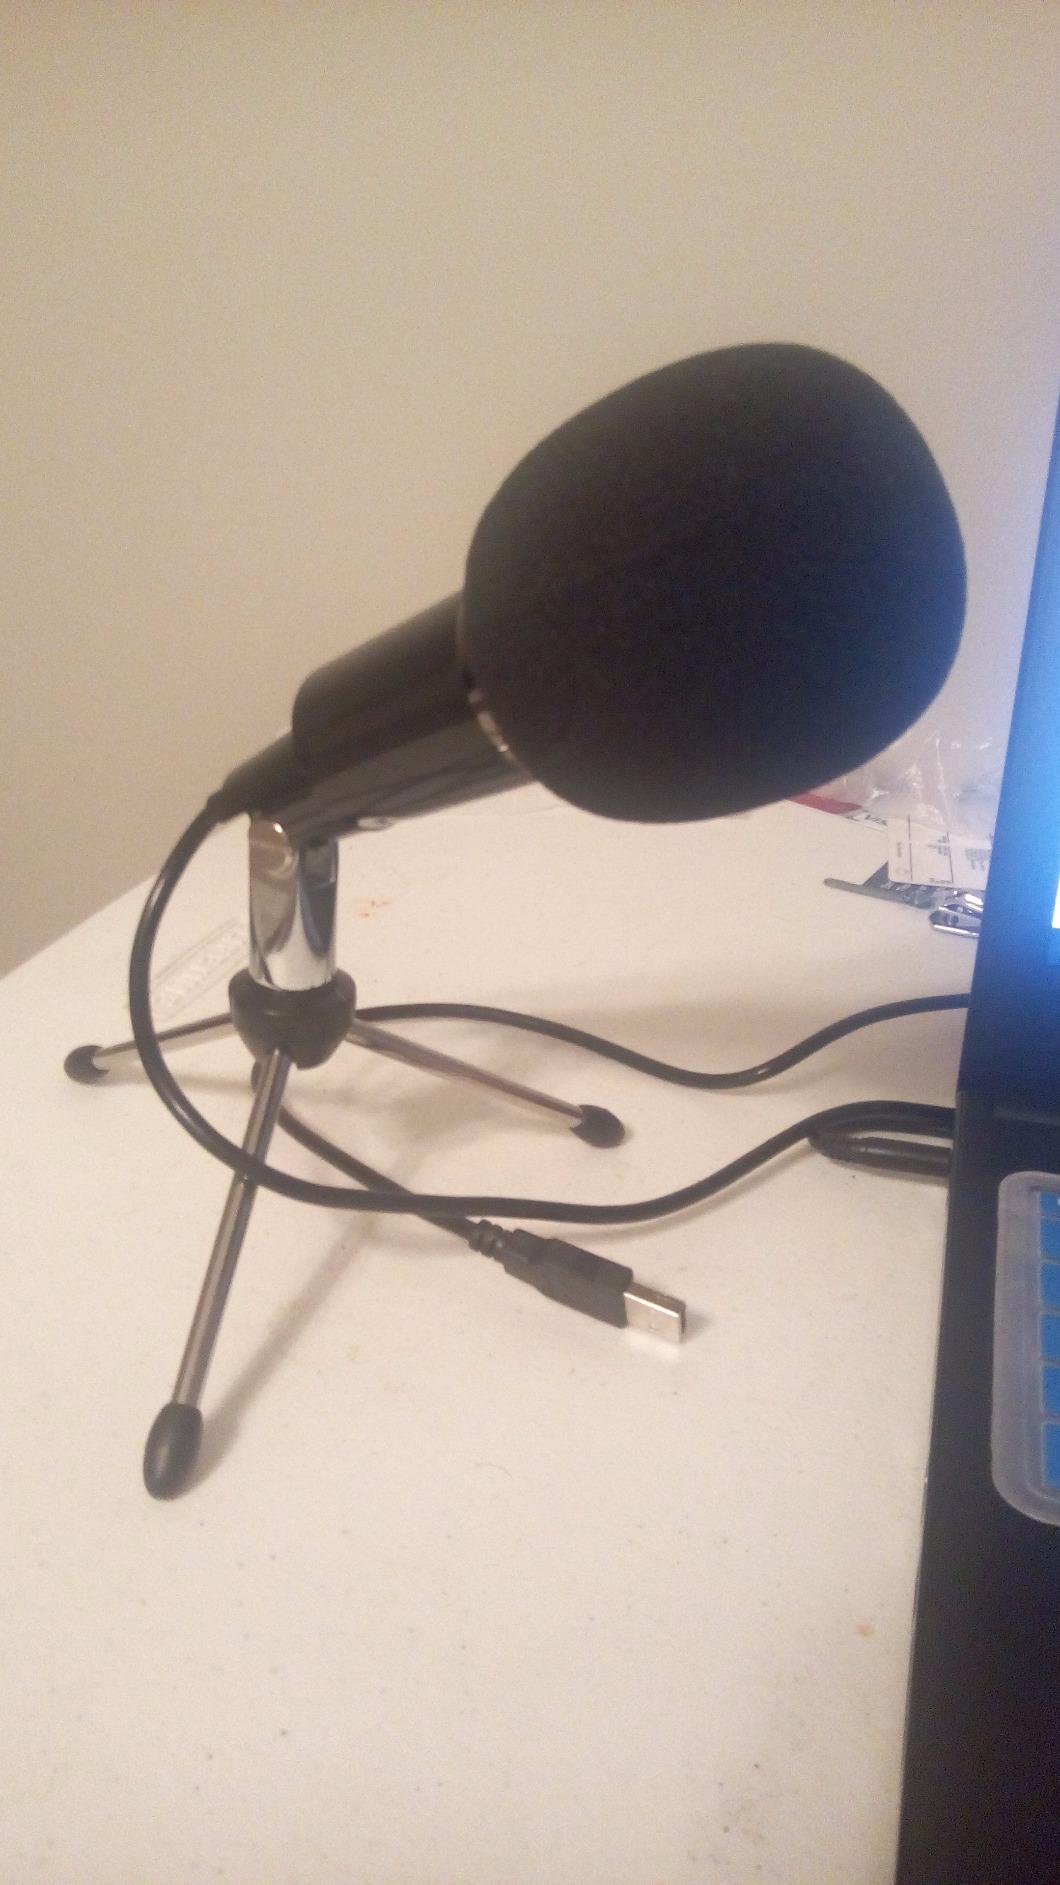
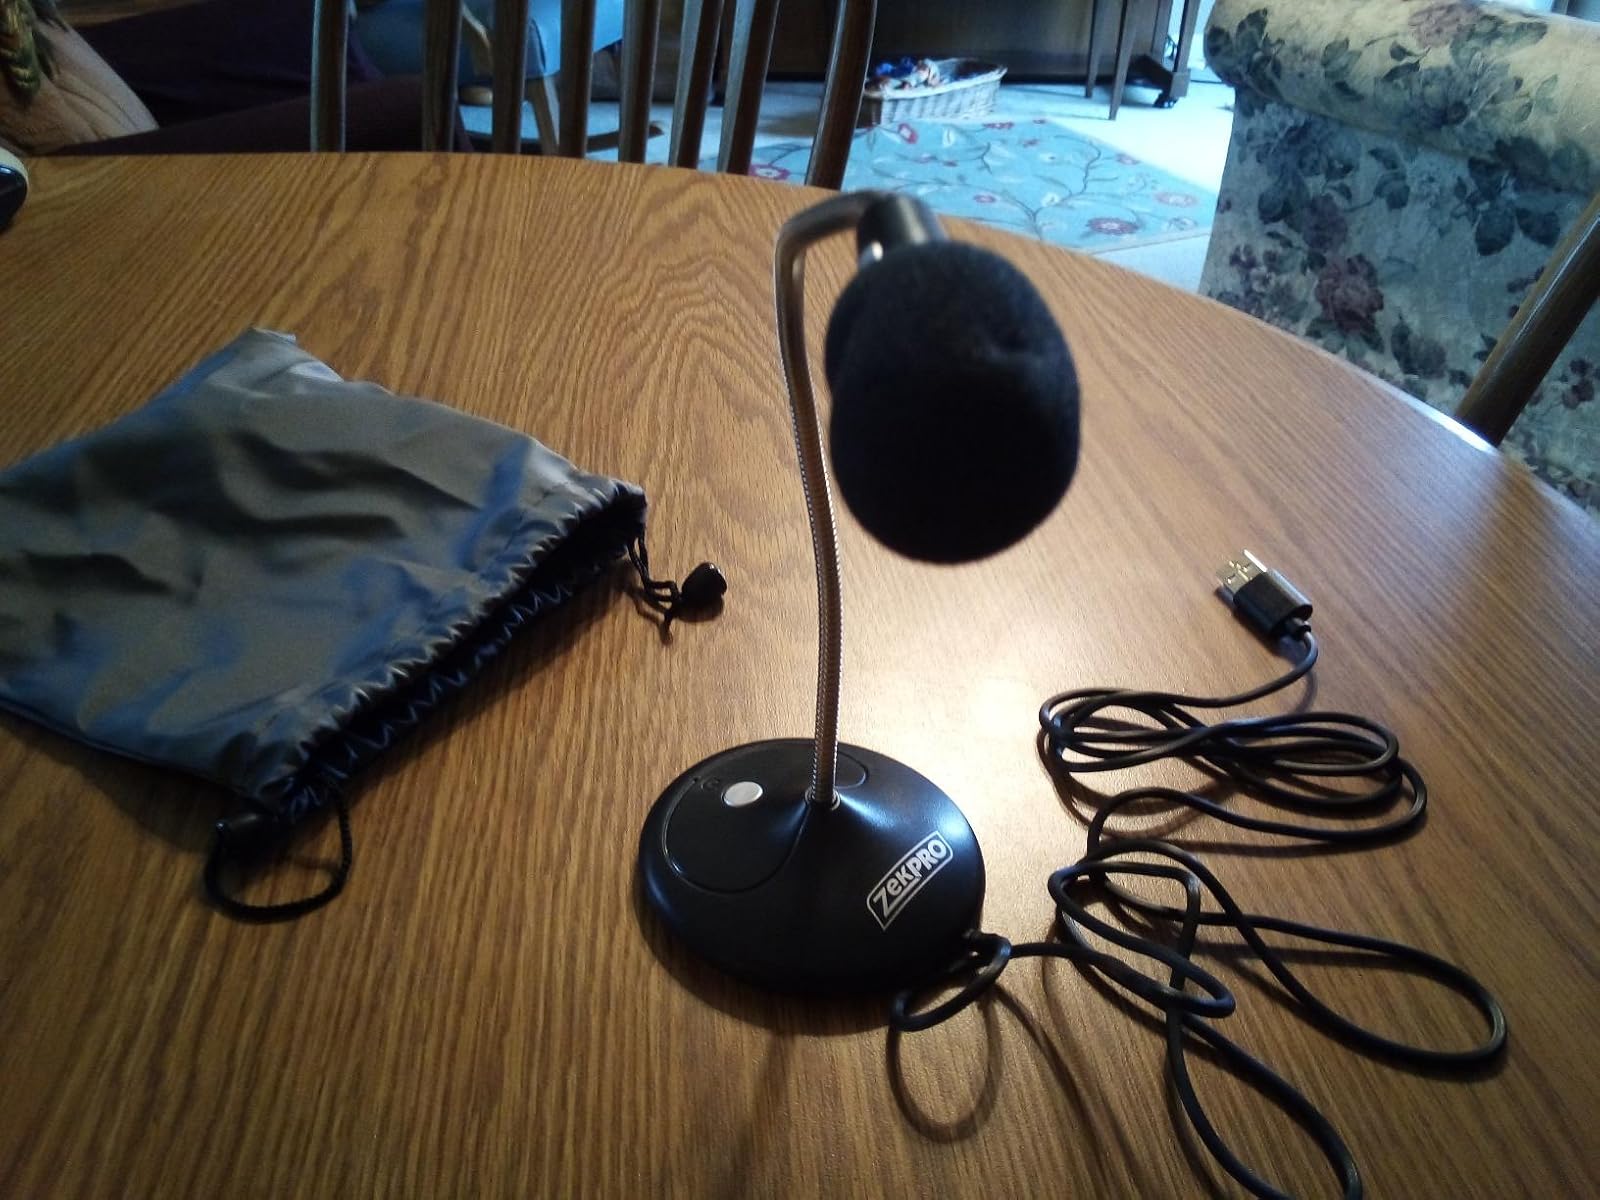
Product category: microphone
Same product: no